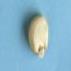
Maize quality: Good